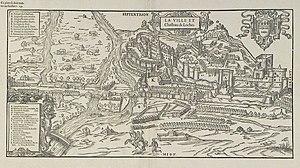
Plan de Loches en 1575
La tour Saint-Antoine est une tour du XVIᵉ siècle construite dans la ville française de Loches, dans le département d'Indre-et-Loire.
L'hôpital de Loches, ou centre hospitalier Paul-Martinais est un établissement situé dans le commune de Loches, dans le département d'Indre-et-Loire.
Le pont de l'Isle Auger ou pont de Île Auger est un ancien pont médiéval situé à Chambourg-sur-Indre, dans le département français d'Indre-et-Loire.